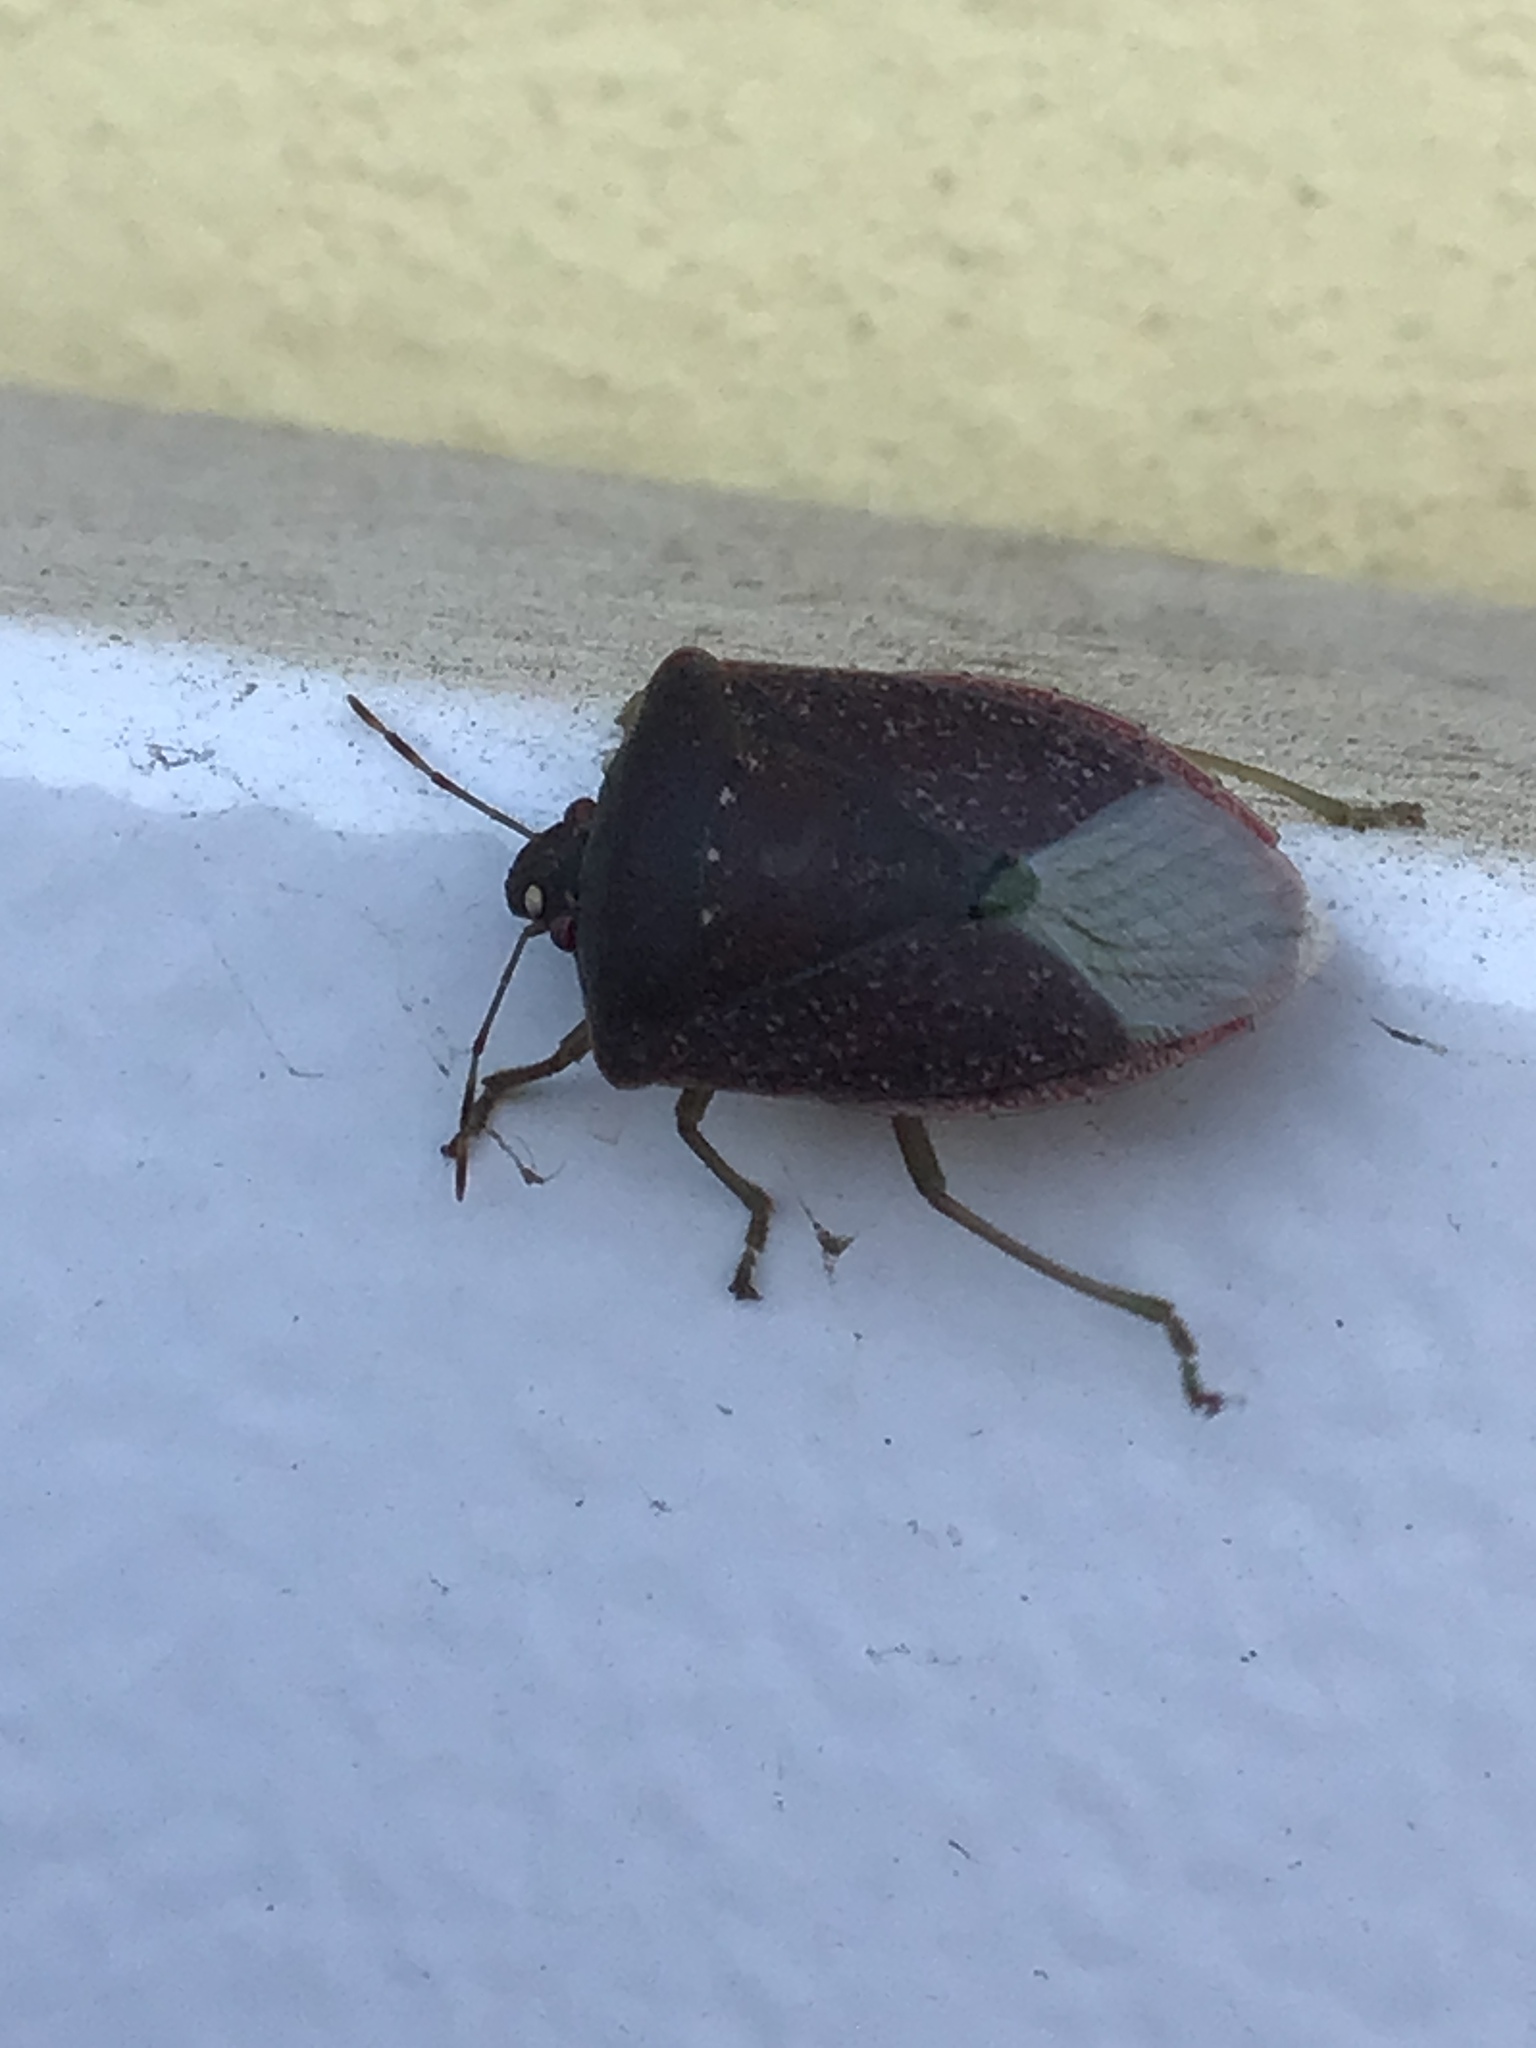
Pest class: stink_bug